Radio City Music Hall

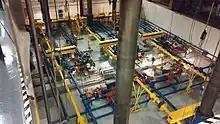
Backstage hydraulic system

The offstage area of Radio City contains many rooms that allow all productions to be prepared on-site. The offstage rooms include a carpenter's studio, a scene shop, sewing rooms, dressing rooms for 600 people, a green room for performers' guests, and a dormitory. Two elevators are placed on either side of the stage, as well as a circular staircase. The female performers' restrooms and dressing rooms are placed as close as possible to the stage, and the male performers' dressing rooms are placed on the opposite side of the stage. This was in conformance with Roxy's belief that "happy performers make successful shows". Above the auditorium were two studios for Roxy, as well as a broadcast studio, rehearsal room, and two preview rooms.